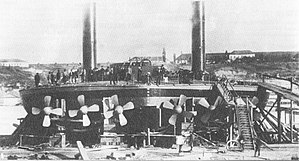
Kystpanserskib / Lande og skibe
Kystpanserskibe var krigsskibe, der var beregnet til tjeneste i kystnære farvande. Lige som de søgående panserskibe var de beskyttet af panser, men de adskilte sig ved at have lavere rækkevidde og fart. Denne prioritering betød, at man med et lille deplacement kunne få skibe med stor slagkraft og god beskyttelse. De var typisk mindre end de søgående panserskibe og havde deplacementer fra 1.000 til 8.000 tons.